History of the New York City Subway

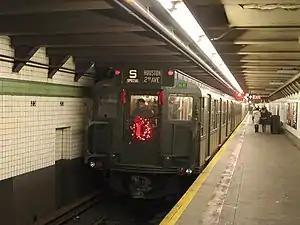
New York City Subway R1 car at the 23rd Street station, on a holiday train special in December 2007

The New York City Subway is a rapid transit system that serves four of the five boroughs of New York City, New York: the Bronx, Brooklyn, Manhattan, and Queens. Its operator is the New York City Transit Authority (NYCTA), which is controlled by the Metropolitan Transportation Authority (MTA) of New York. In 2016, an average of 5.66 million passengers used the system daily, making it the busiest rapid transit system in the United States and the seventh busiest in the world.